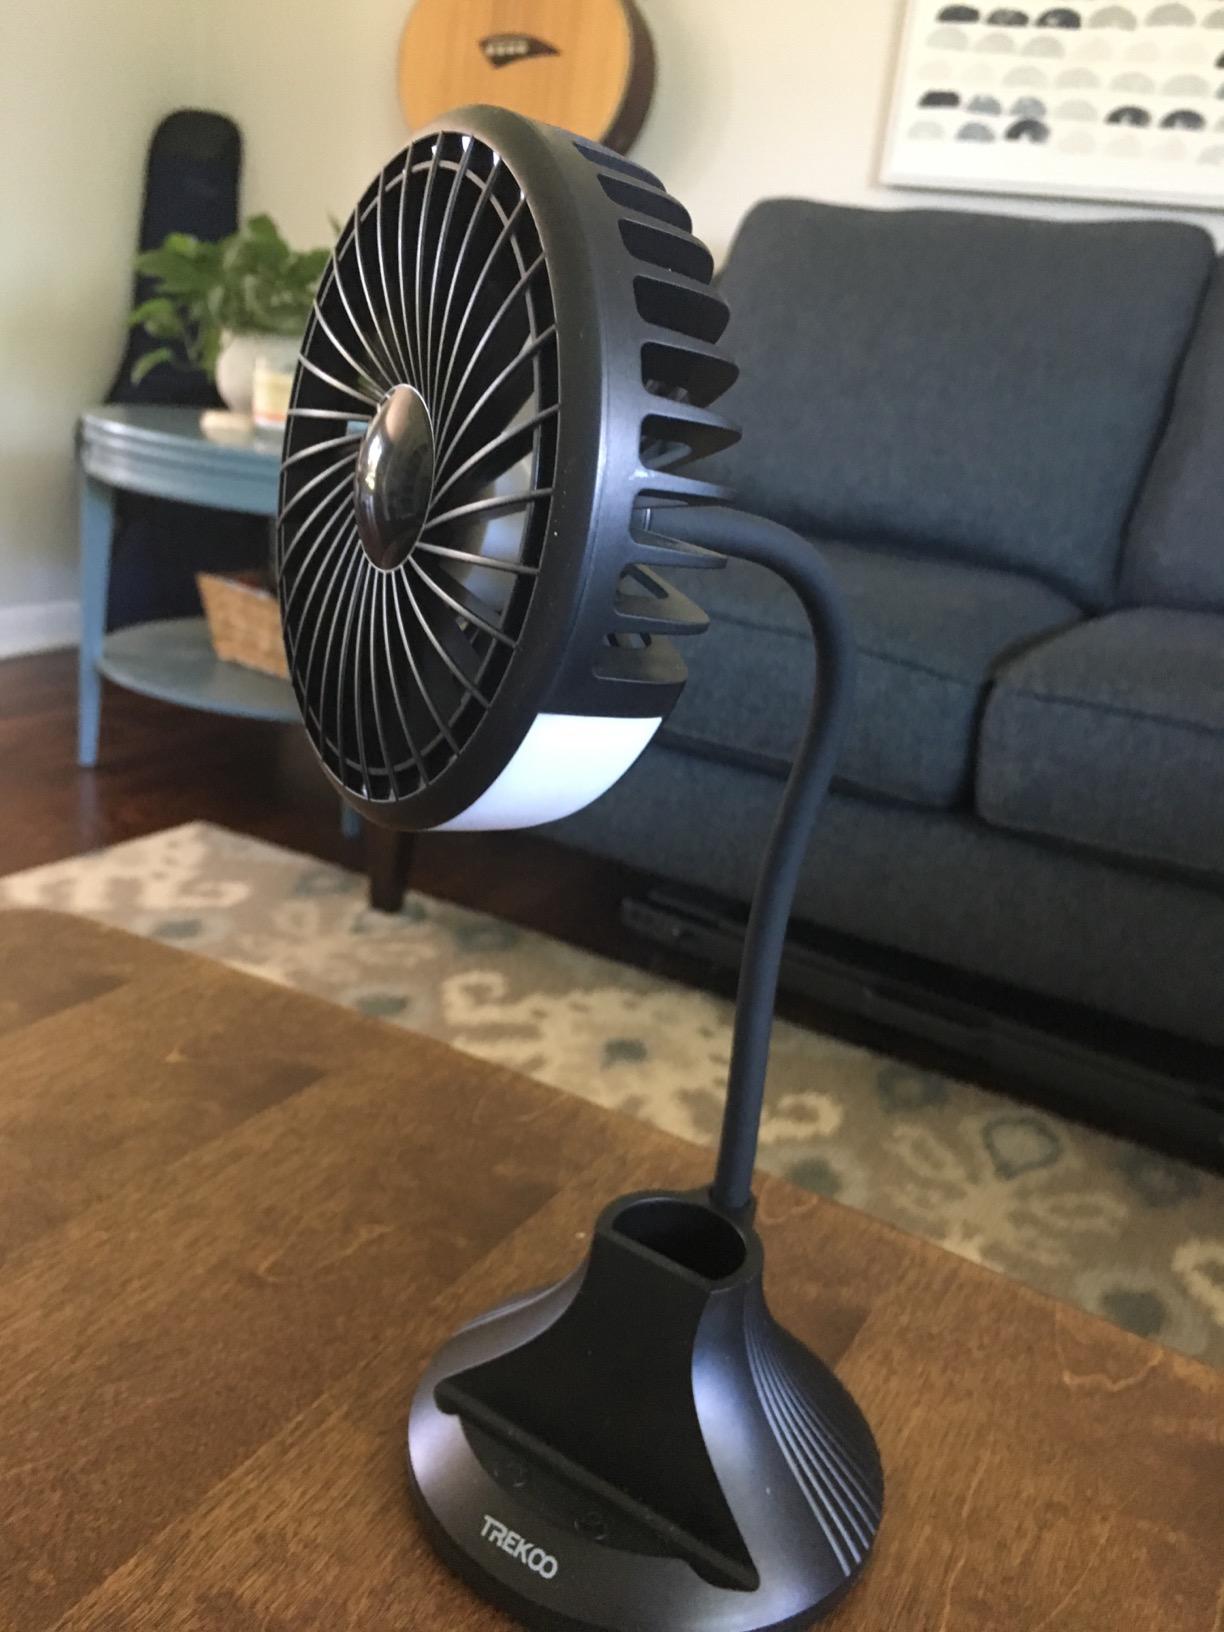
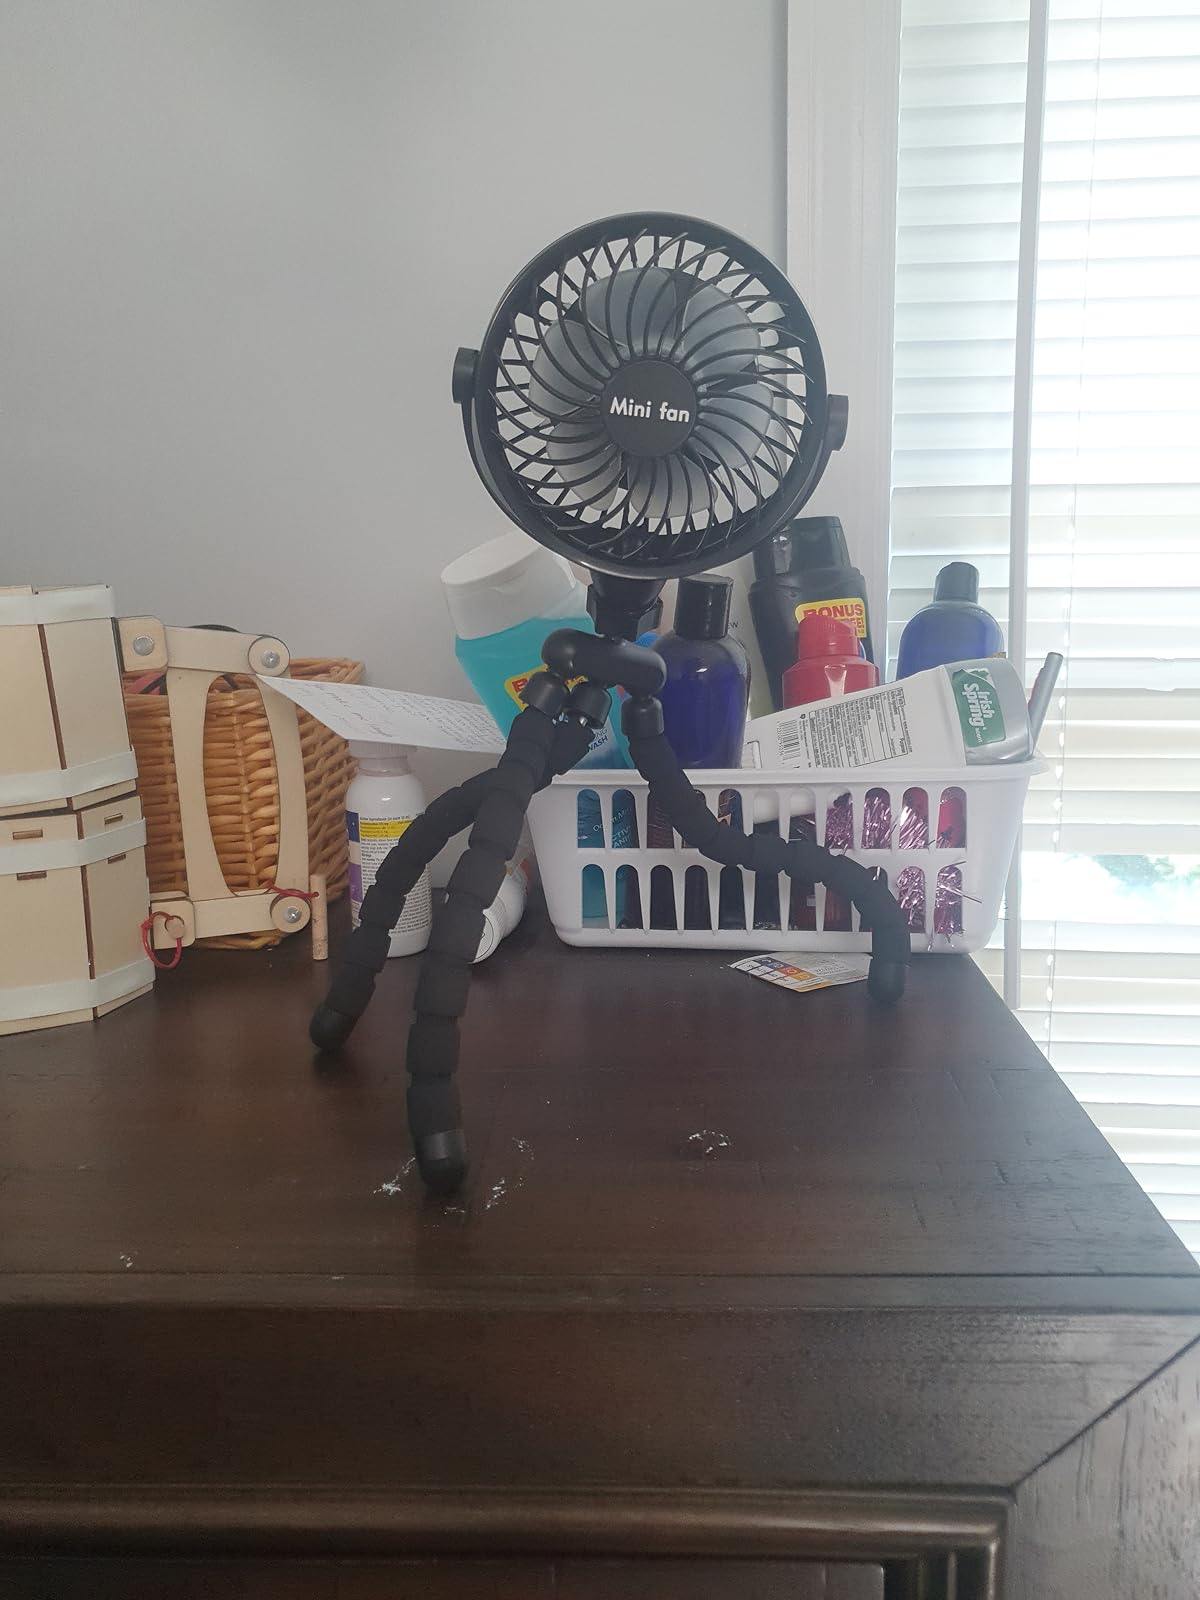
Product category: fan
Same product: no